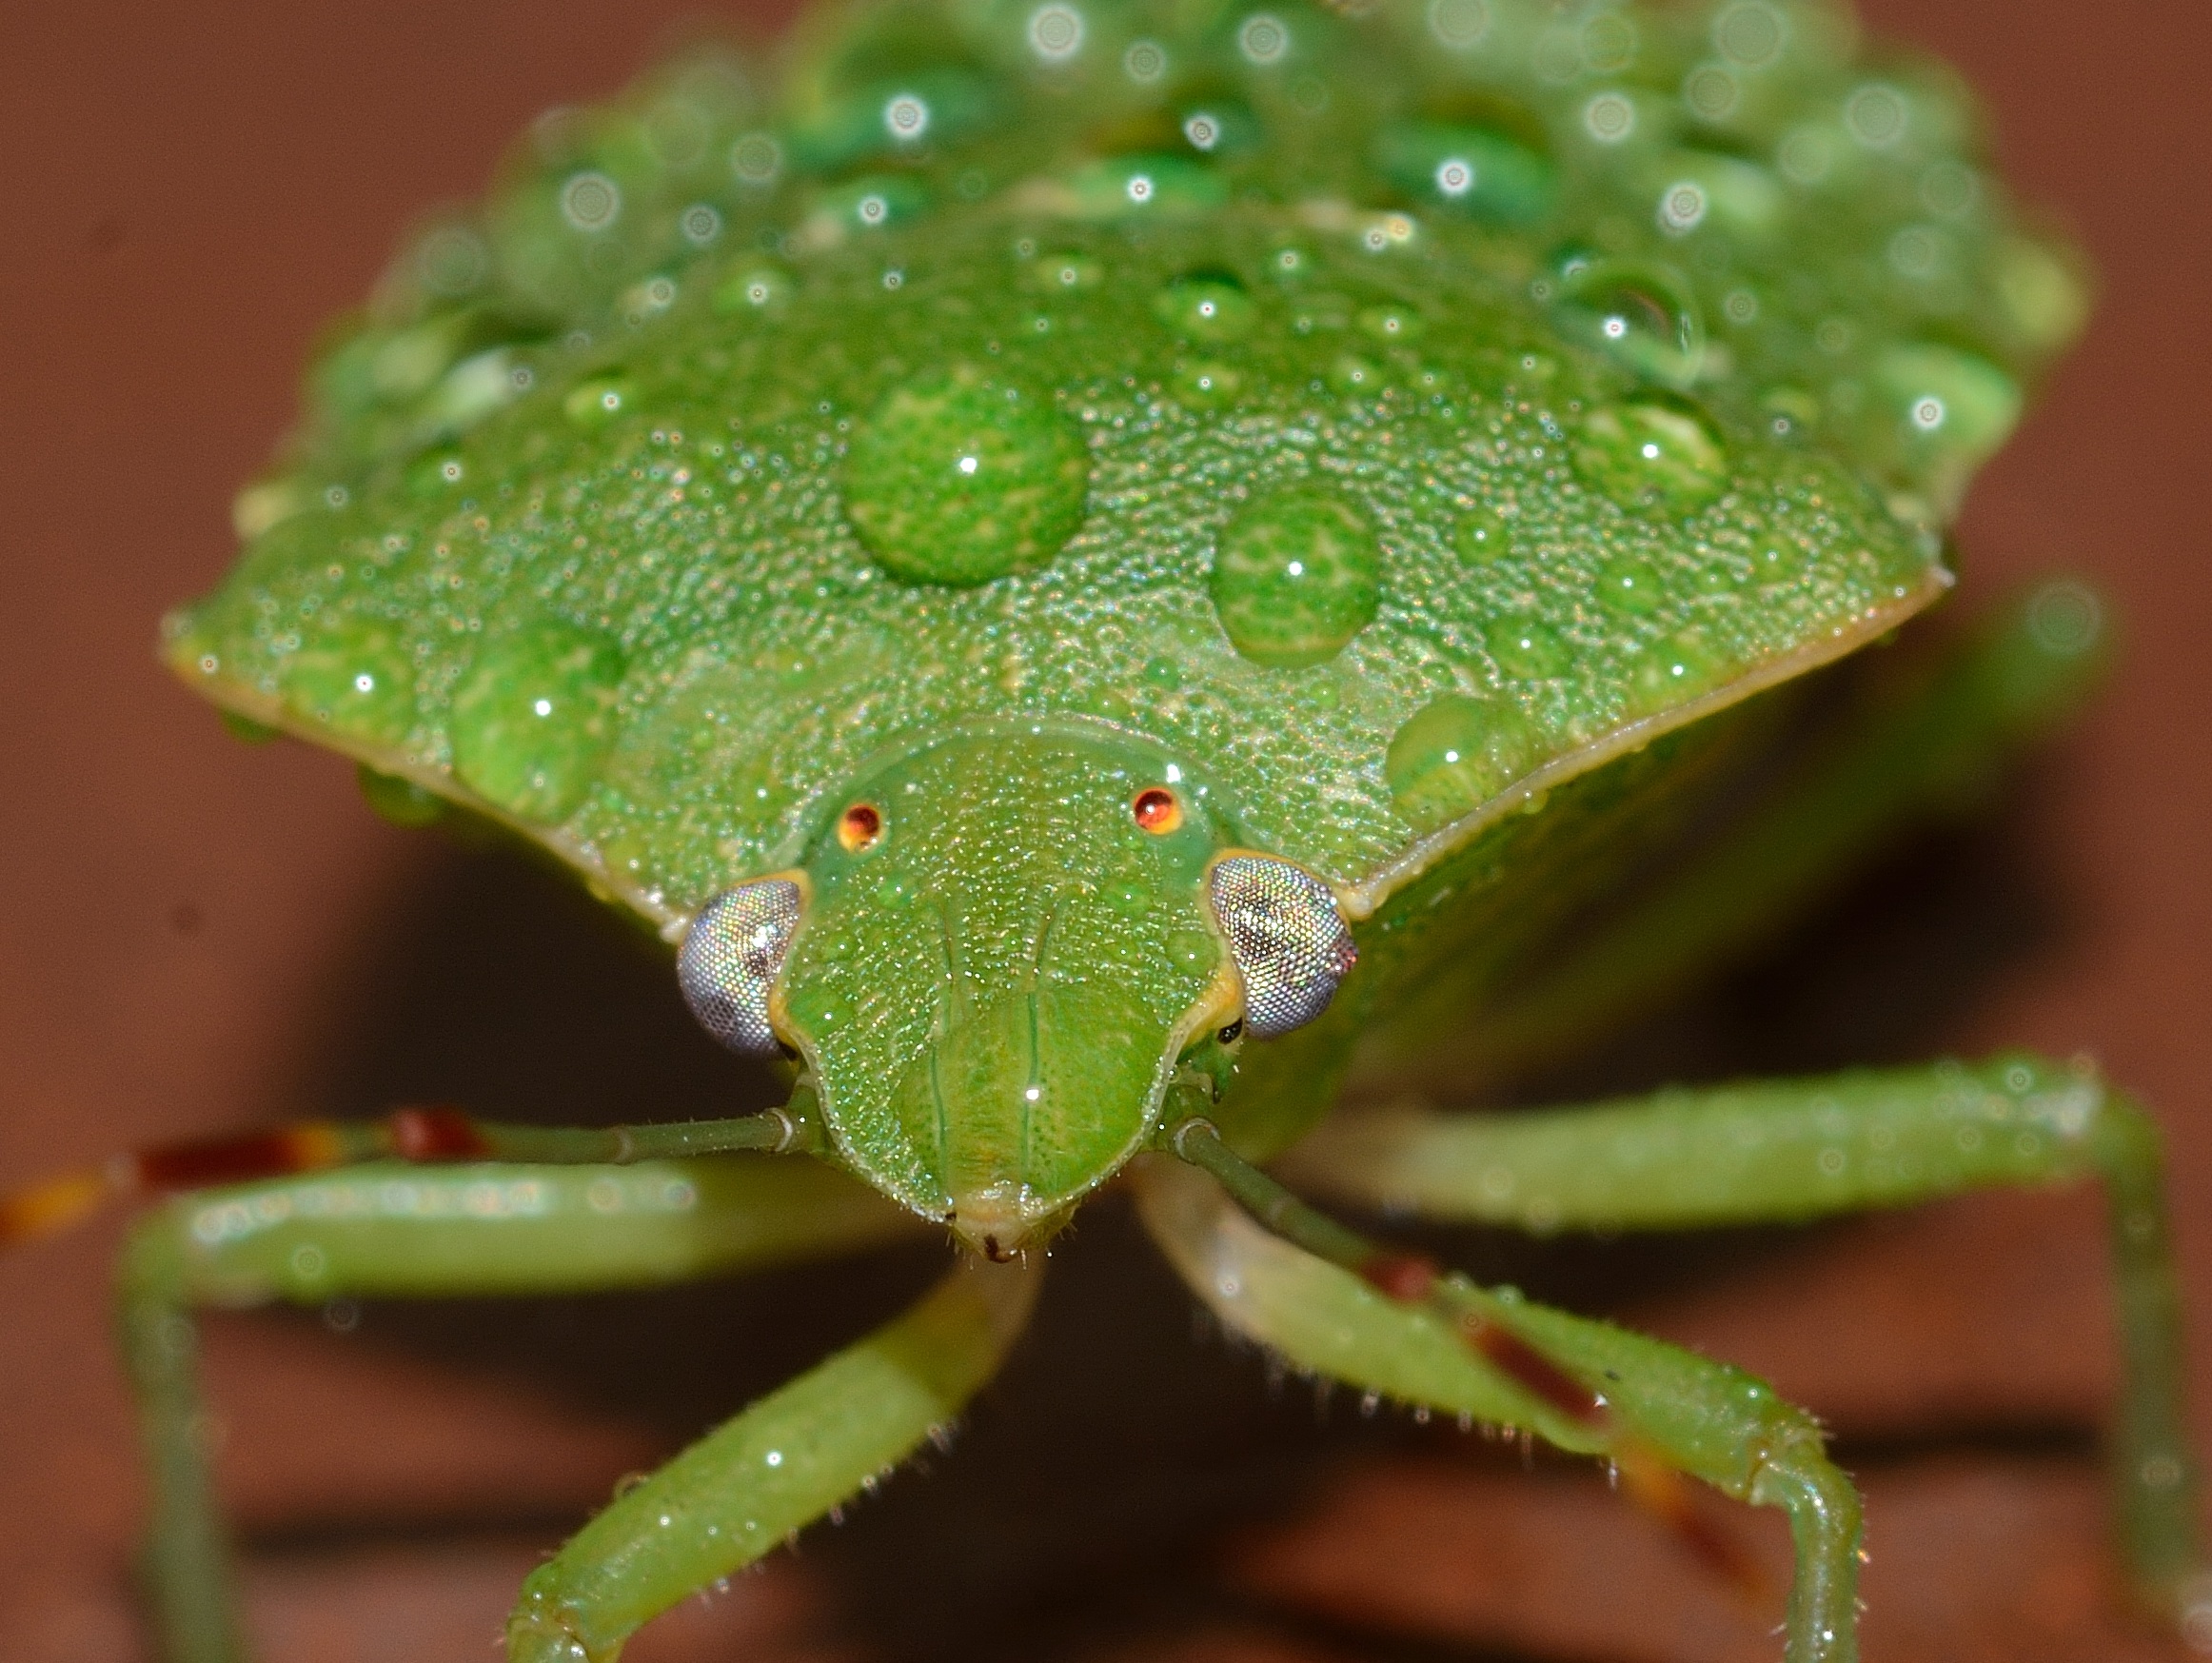
photography, leaf, flower, green, insect, macro, bug, fauna, invertebrate, close up, macro photography, nezara, viridula